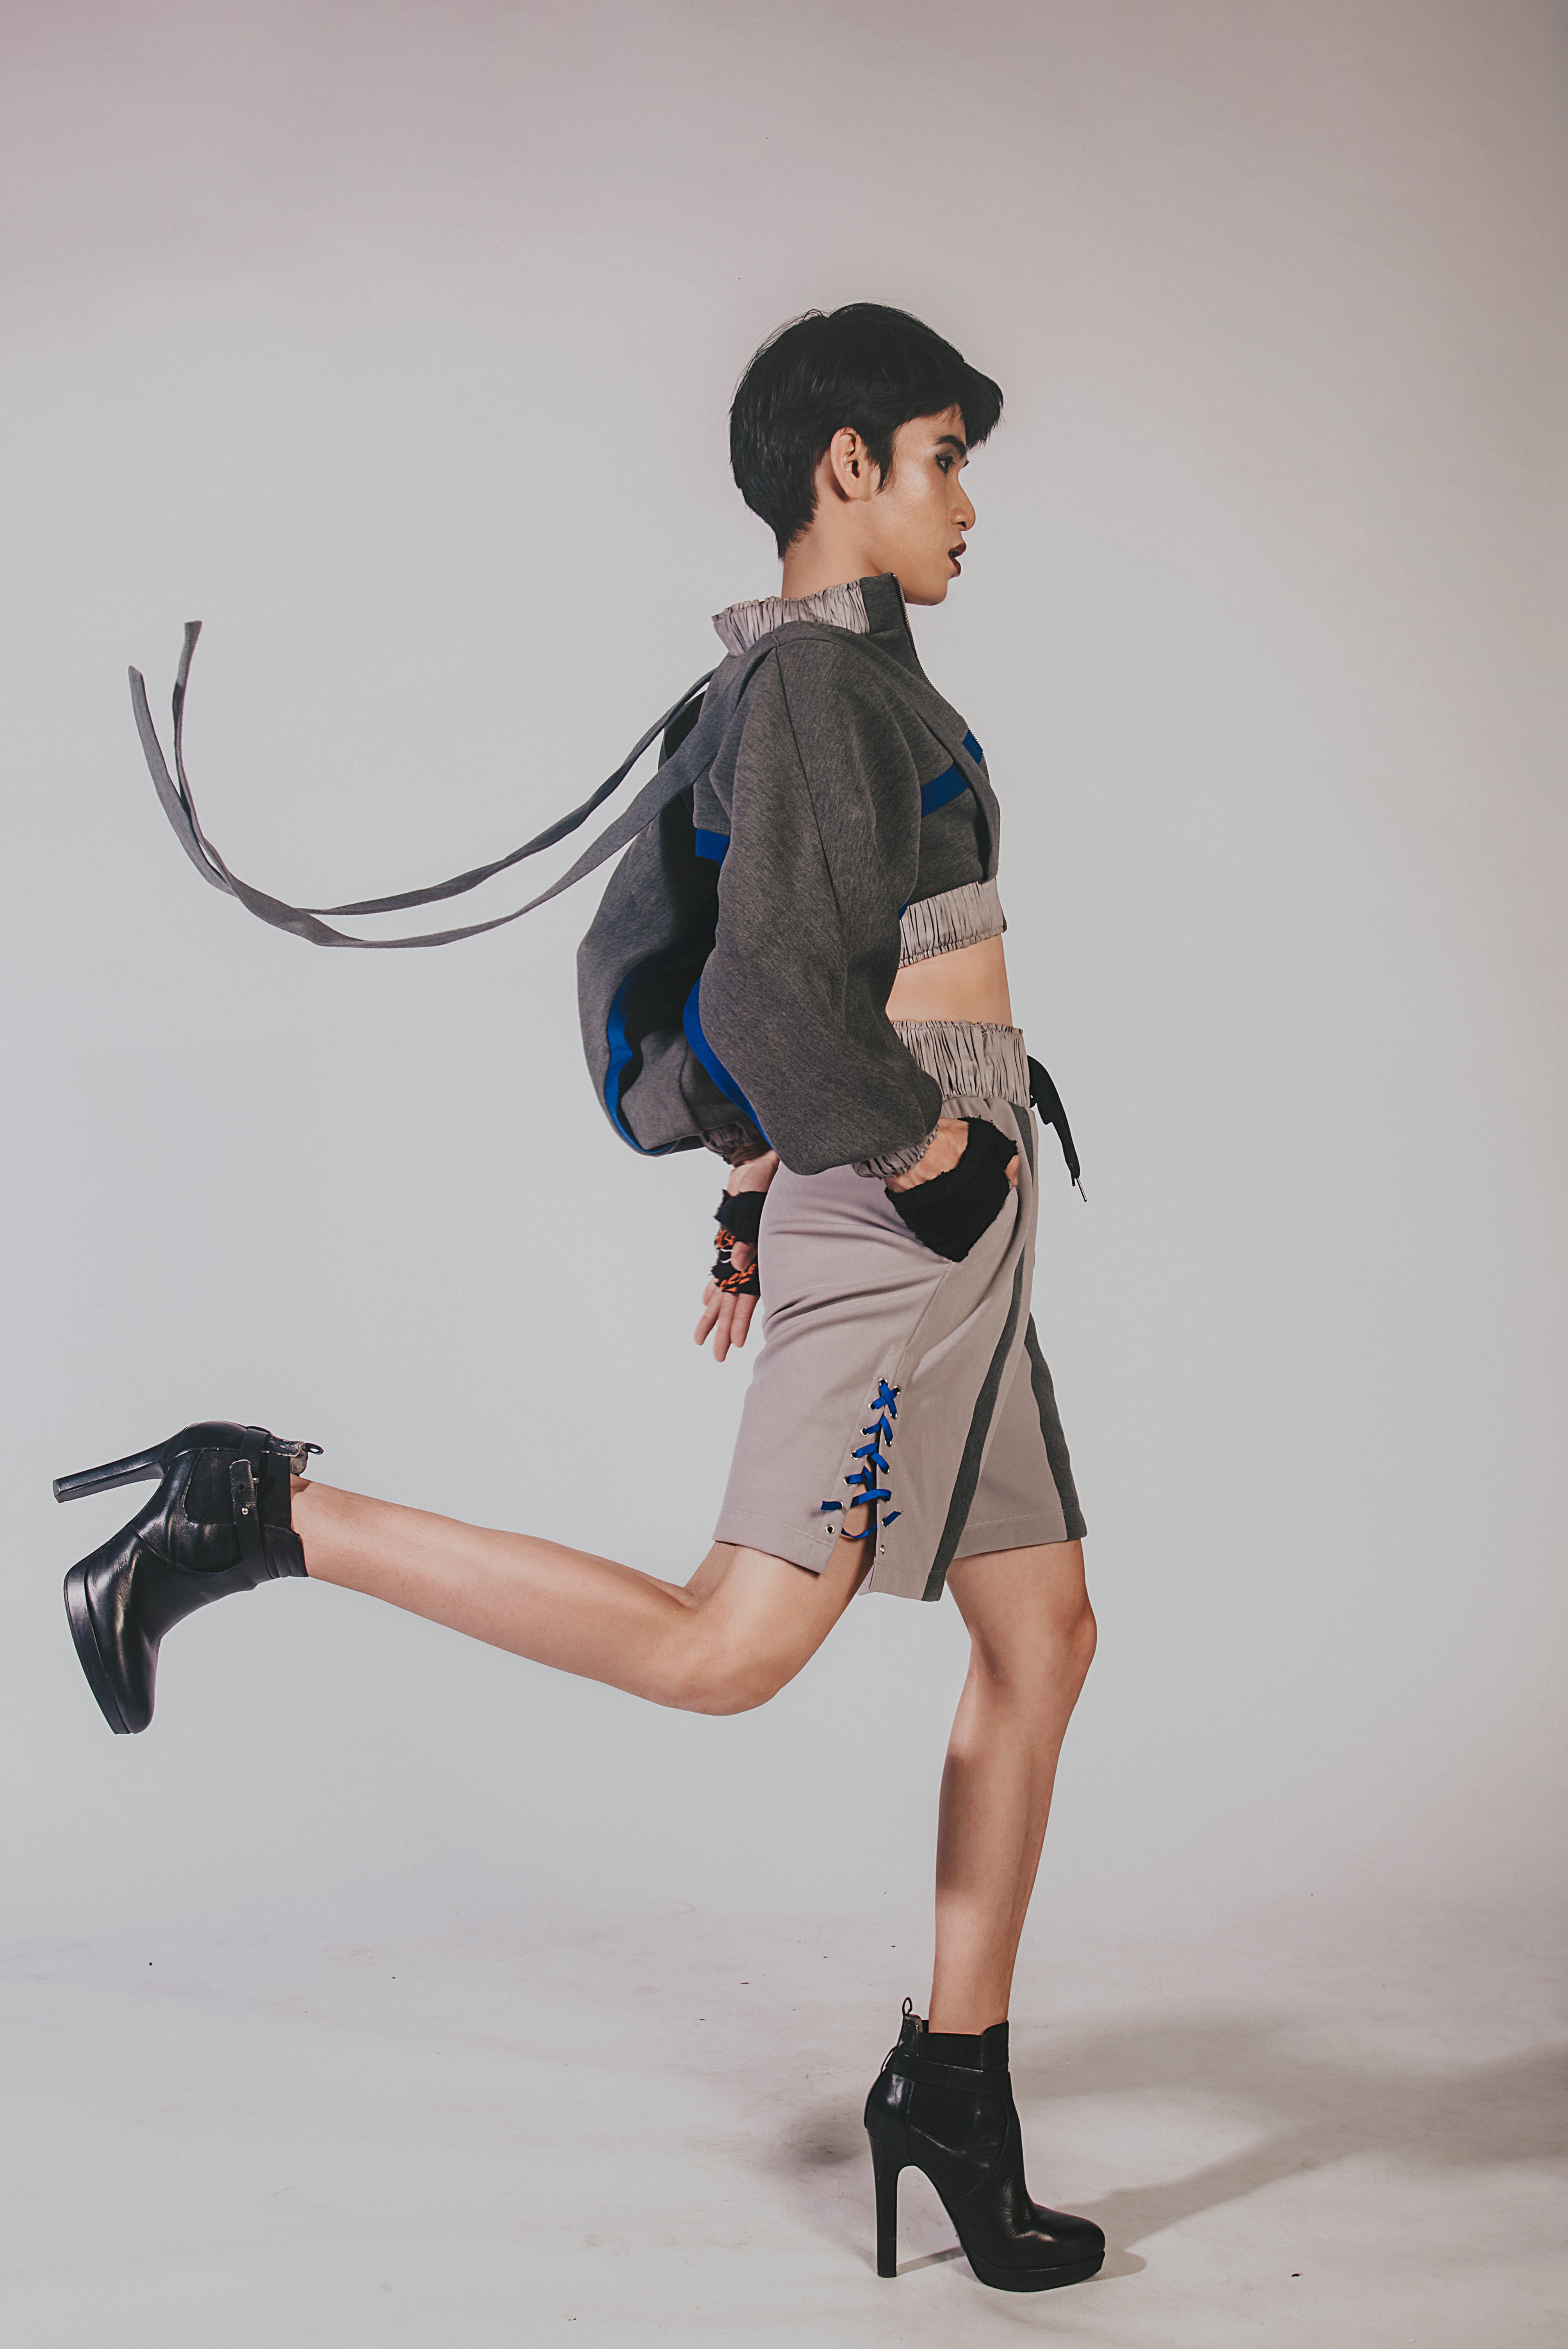
blue, fashion, shoulder, joint, leg, human leg, footwear, electric blue, photography, shorts, waist, knee, shoe, photo shoot, fashion accessory, fashion design, style, illustration